Answer in natural language. Estimate the real world distances between objects in the image. Which object is closer to matte black floor lamp with white shade (marked A), sixdrawer dresser in gray (marked B) or Doorway (marked C)? Choose between the following options: Doorway (marked C) or sixdrawer dresser in gray (marked B)
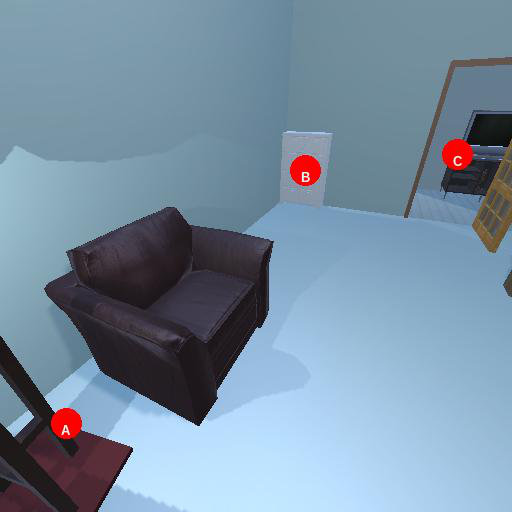
<answer>sixdrawer dresser in gray (marked B)</answer>